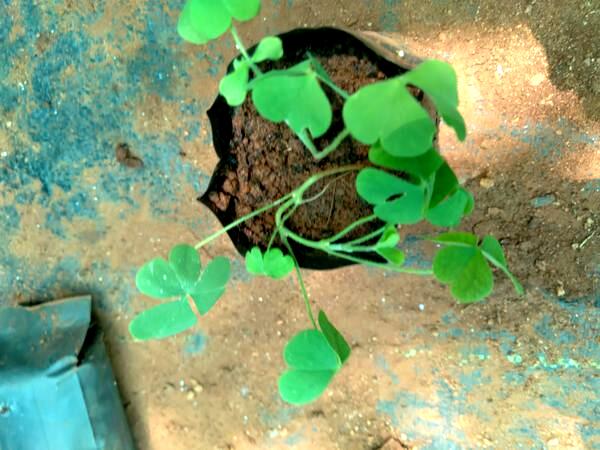
Plant: Wood_sorel